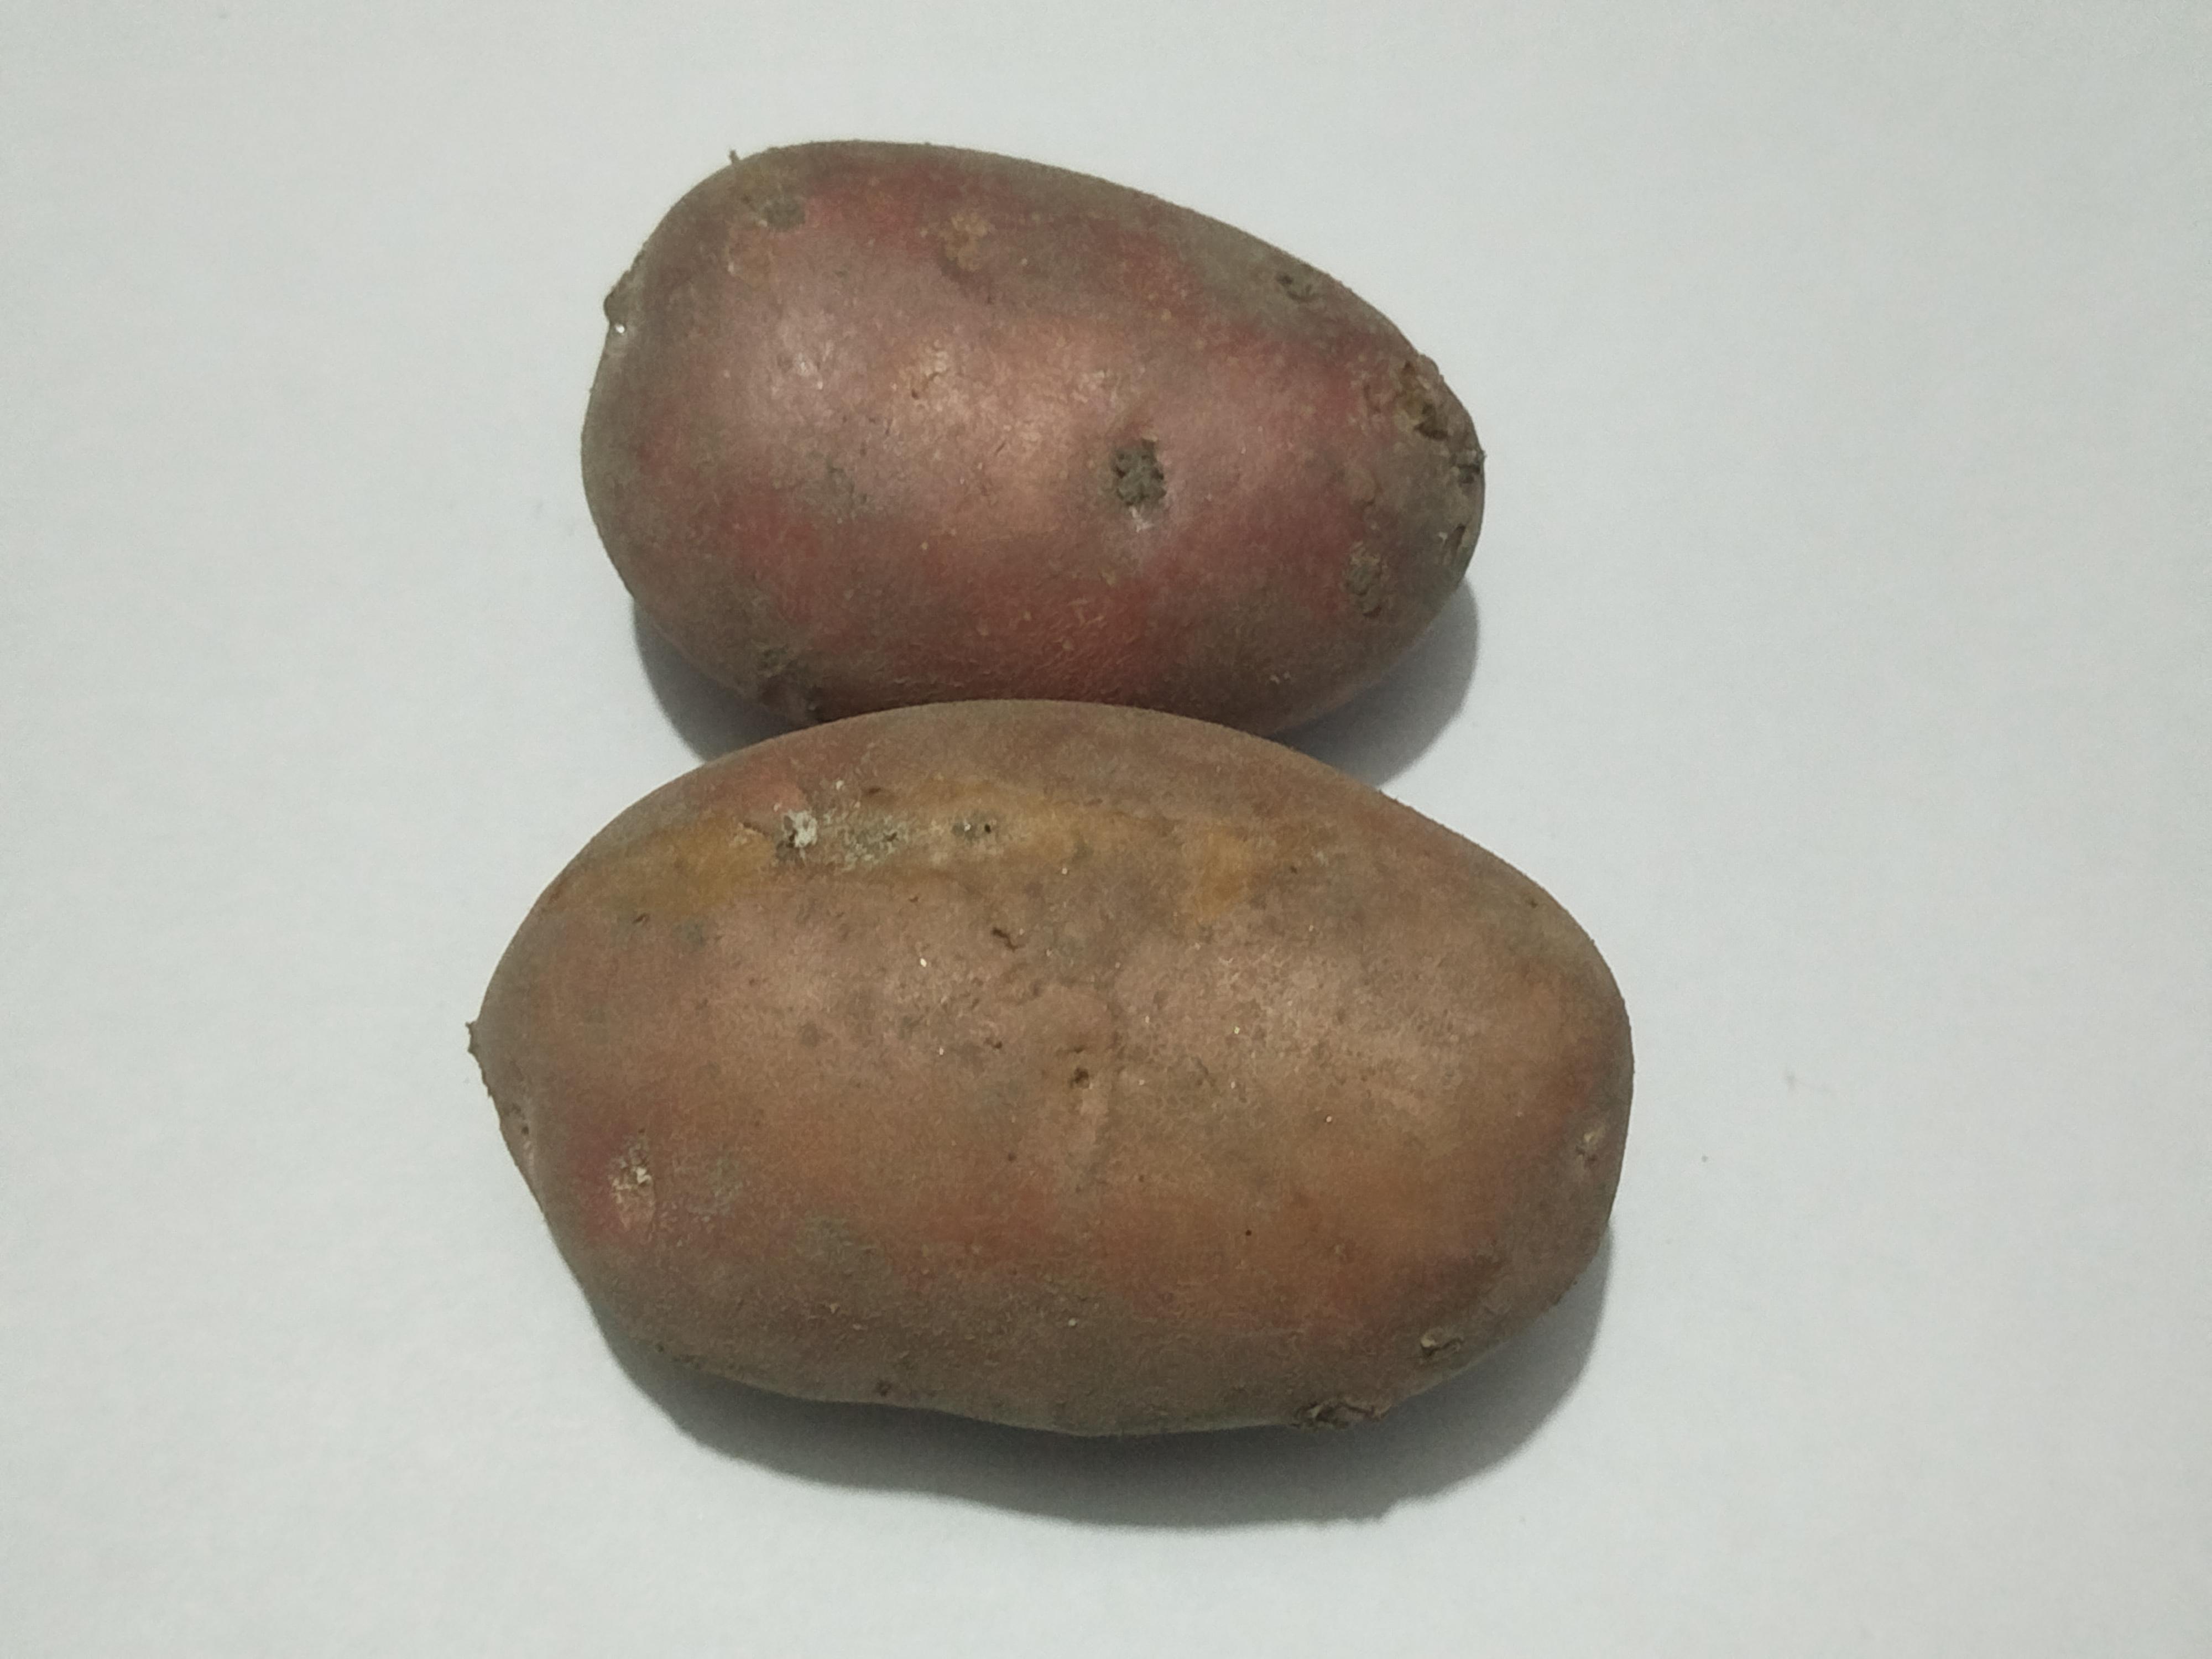
Label: Potato